ComfortDelGro

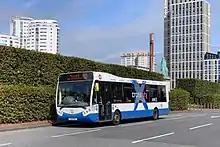
NAT Group Optare MetroCity seen on one of the group's flagship routes, the X8 in Cardiff

Moove Media is the advertising arm of ComfortDelGro and has been in operations since 8 April 2005 through the merger of Comfort Ads and SBS Transit Advertising. It marked its launch with several large cows dotted across the island.